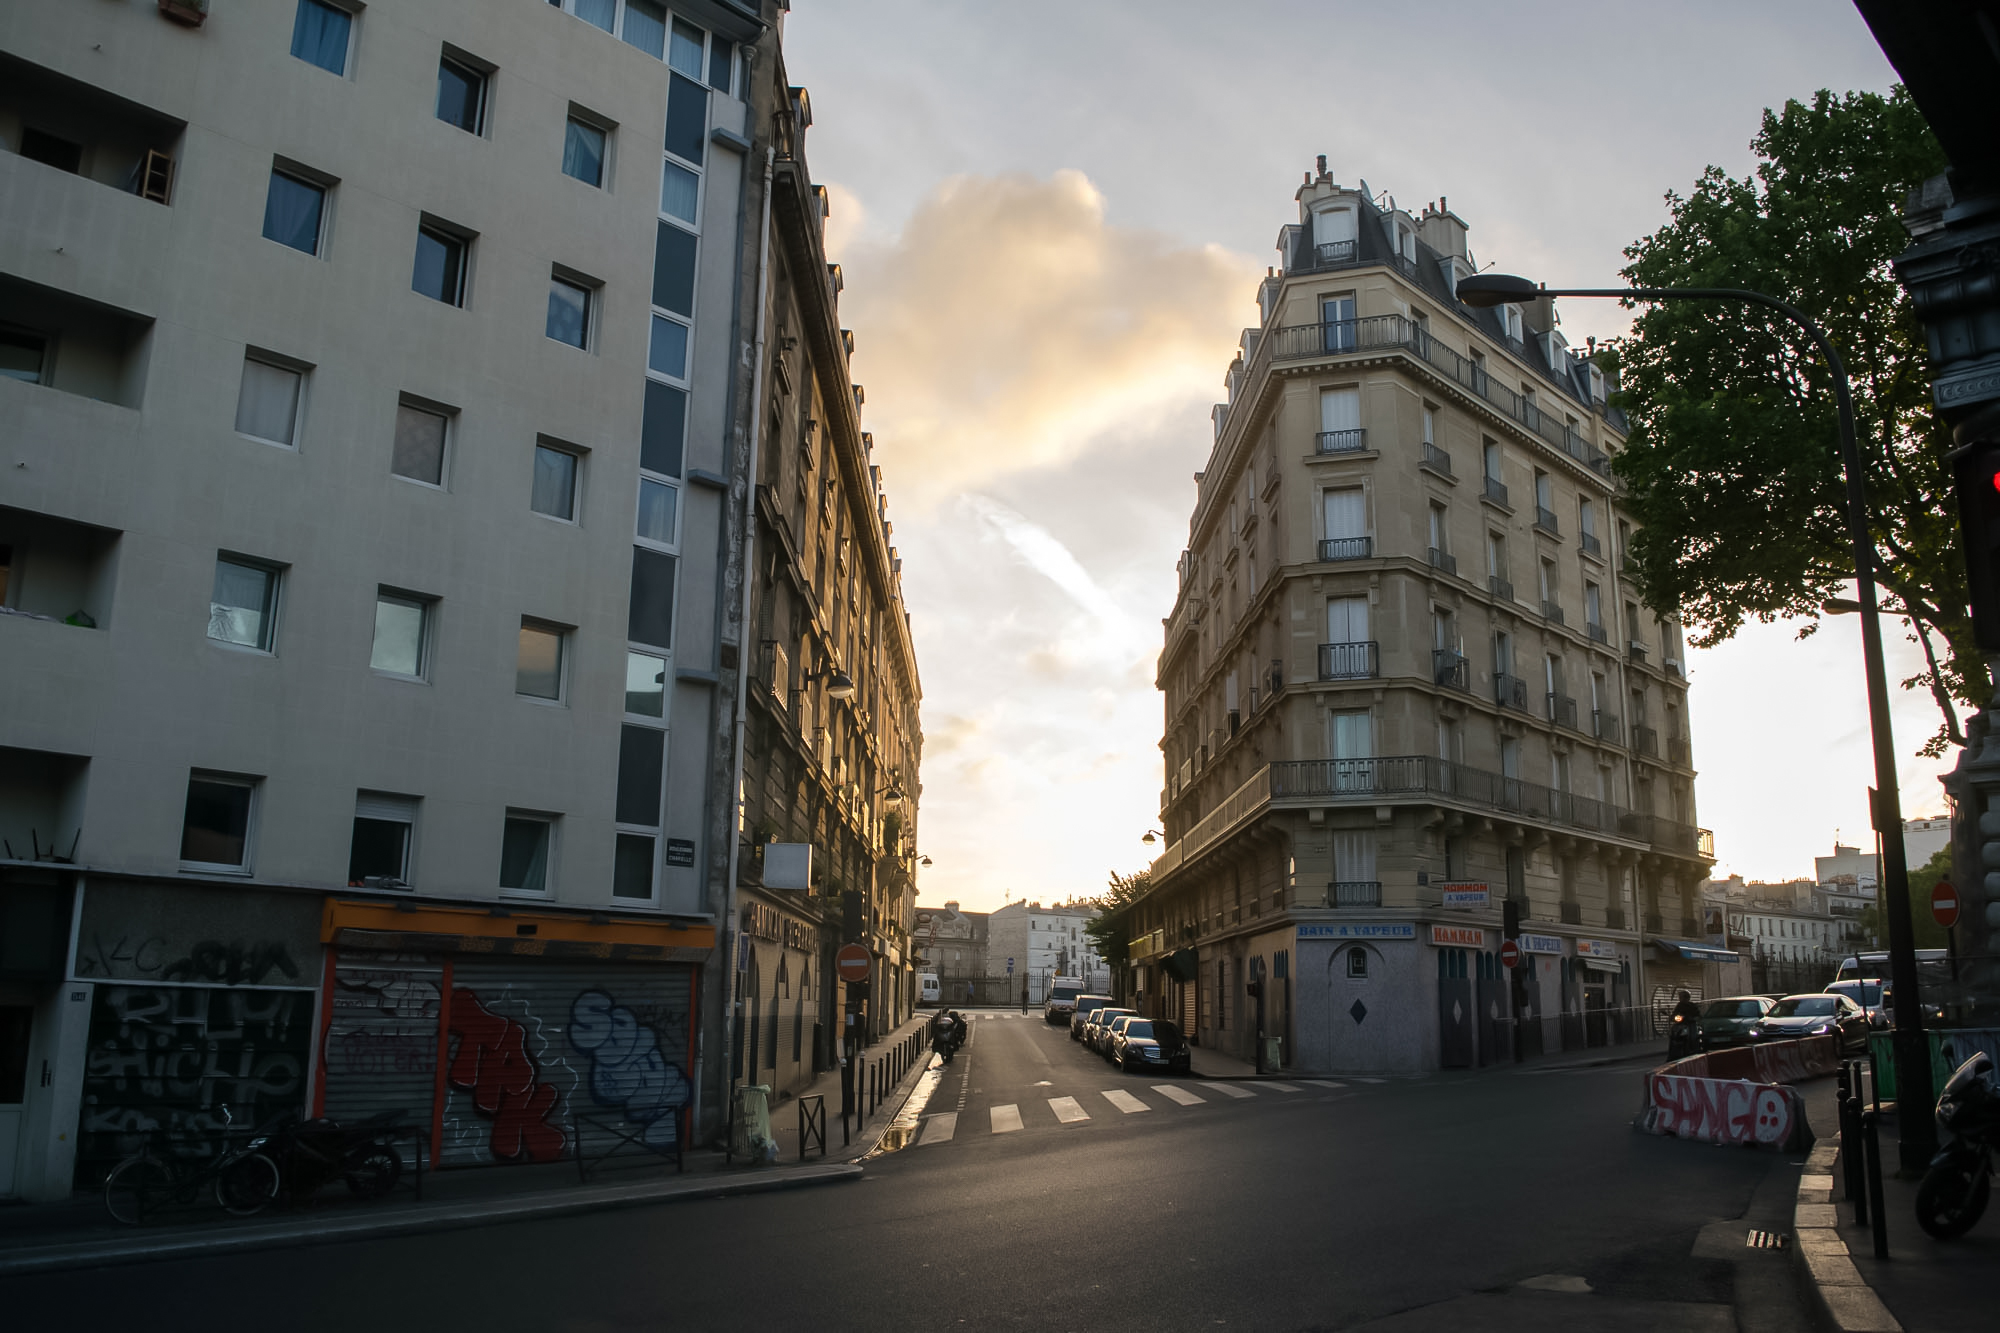
building, sky, cloud, window, road surface, car, sunlight, urban design, condominium, neighbourhood, tower block, thoroughfare, asphalt, road, residential area, morning, facade, city, Tints and shades, tree, plant, house, metropolis, urban area, mixed use, apartment, commercial building, cityscape, evening, street, wheel, tire, downtown, lane, pedestrian, town square, winter, reflection, tourism, headquarters, sidewalk, suburb, traffic, dusk, symmetry, night, plaza, tower, vacation, photography, transport